Laval, Mayenne

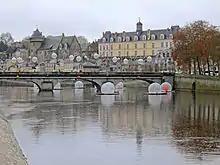
The Mayenne river in the town centre.

Laval is located at the geographical centre of the Mayenne department, on the road which connects Paris to Brittany, between Rennes and Le Mans. The town is situated on the middle course of the Mayenne, a river which has its source in Normandy and runs towards the Loire crossing the Mayenne department from North to South.